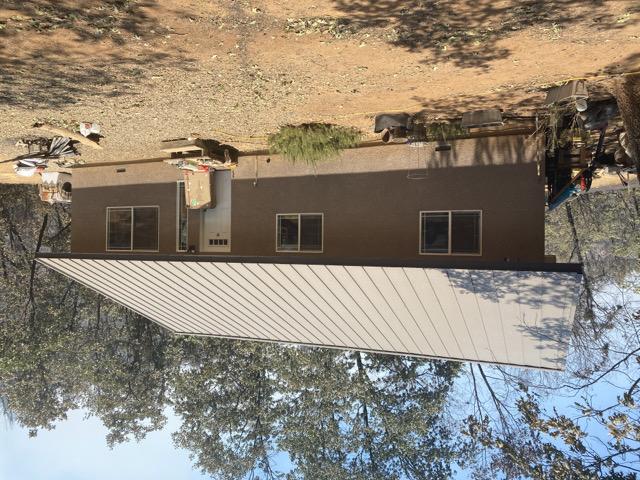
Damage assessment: no_damage